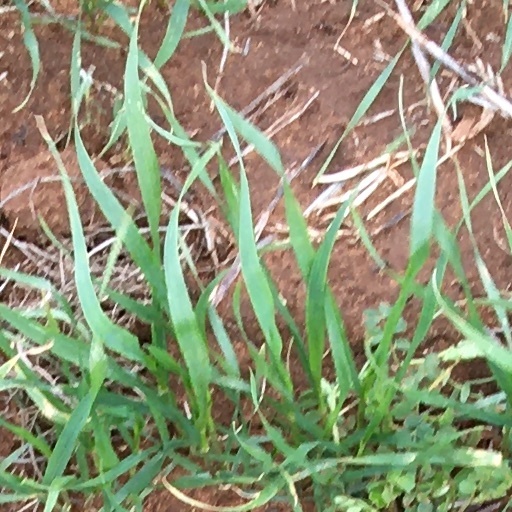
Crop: wheat